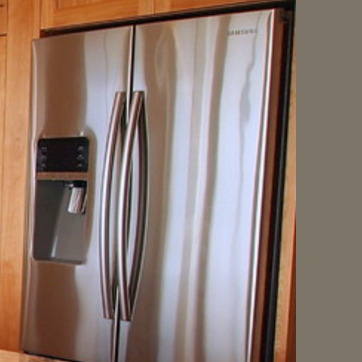
Material: metal